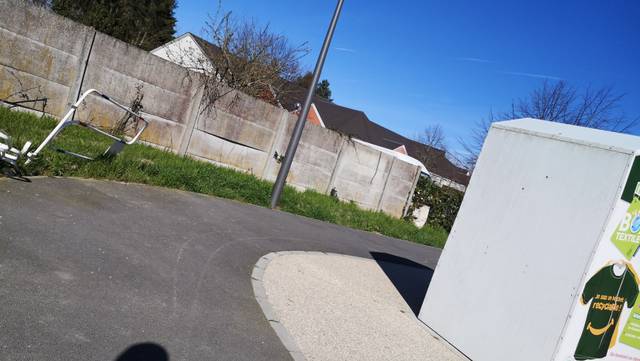
Region: France
Coordinates: 47.917, 1.918